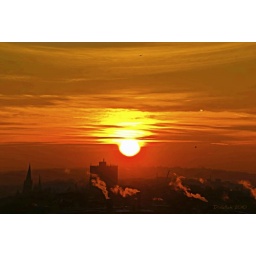
Greeting's from cold Minneapolis, I was able to catch a bird and a plane in this roof top capture.